Somerset House, Park Lane

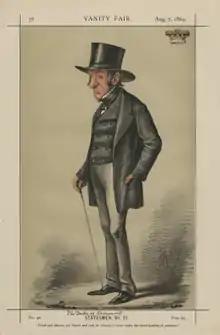
The 12th Duke of Somerset

The 11th Duke renamed the house "Somerset House", which Sir John Colville later called "a shade presumptuous of him, for there was another more splendid establishment bearing the name..." The house thus became the third 'Somerset House' in London.